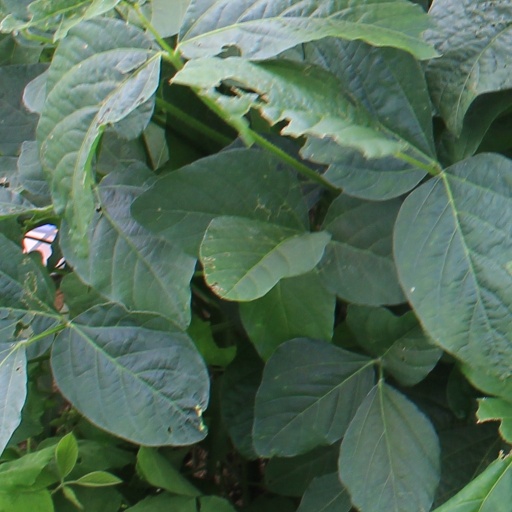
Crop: soybean